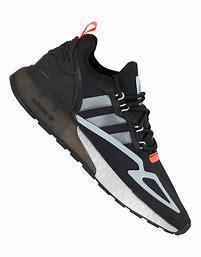
Brand: Adidas
Model: ZX 2K Boost